George Harper (British Army officer)

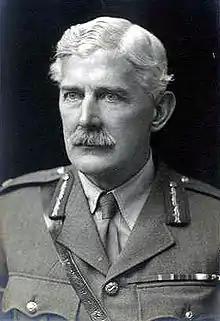

Lieutenant-General Sir George Montague Harper, (11 January 1865 – 15 December 1922), was a senior officer of the British Army during the First World War.